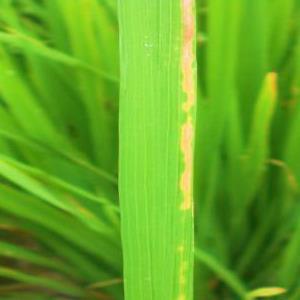
Disease: Bacterialblight